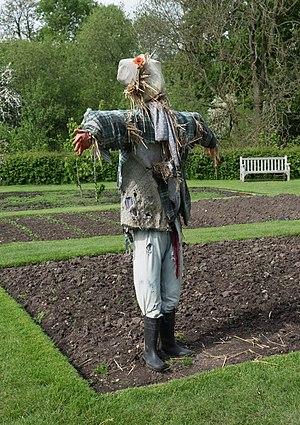
Les effaroucheurs d'oiseaux sont des dispositifs utilisés par les cultivateurs pour effrayer les oiseaux et les dissuader de manger les graines qu'ils viennent de semer.
Un épouvantail est un mannequin, le plus souvent fait d'une armature de bois ou d'osier et recouvert de haillons de manière à ressembler à un être humain, que l'on dresse dans un jardin ou dans un champ pour effrayer les oiseaux et les empêcher ainsi de dévorer les graines et les fruits. Pour les oiseaux, l'épouvantail est tantôt un repoussoir, tantôt un perchoir.